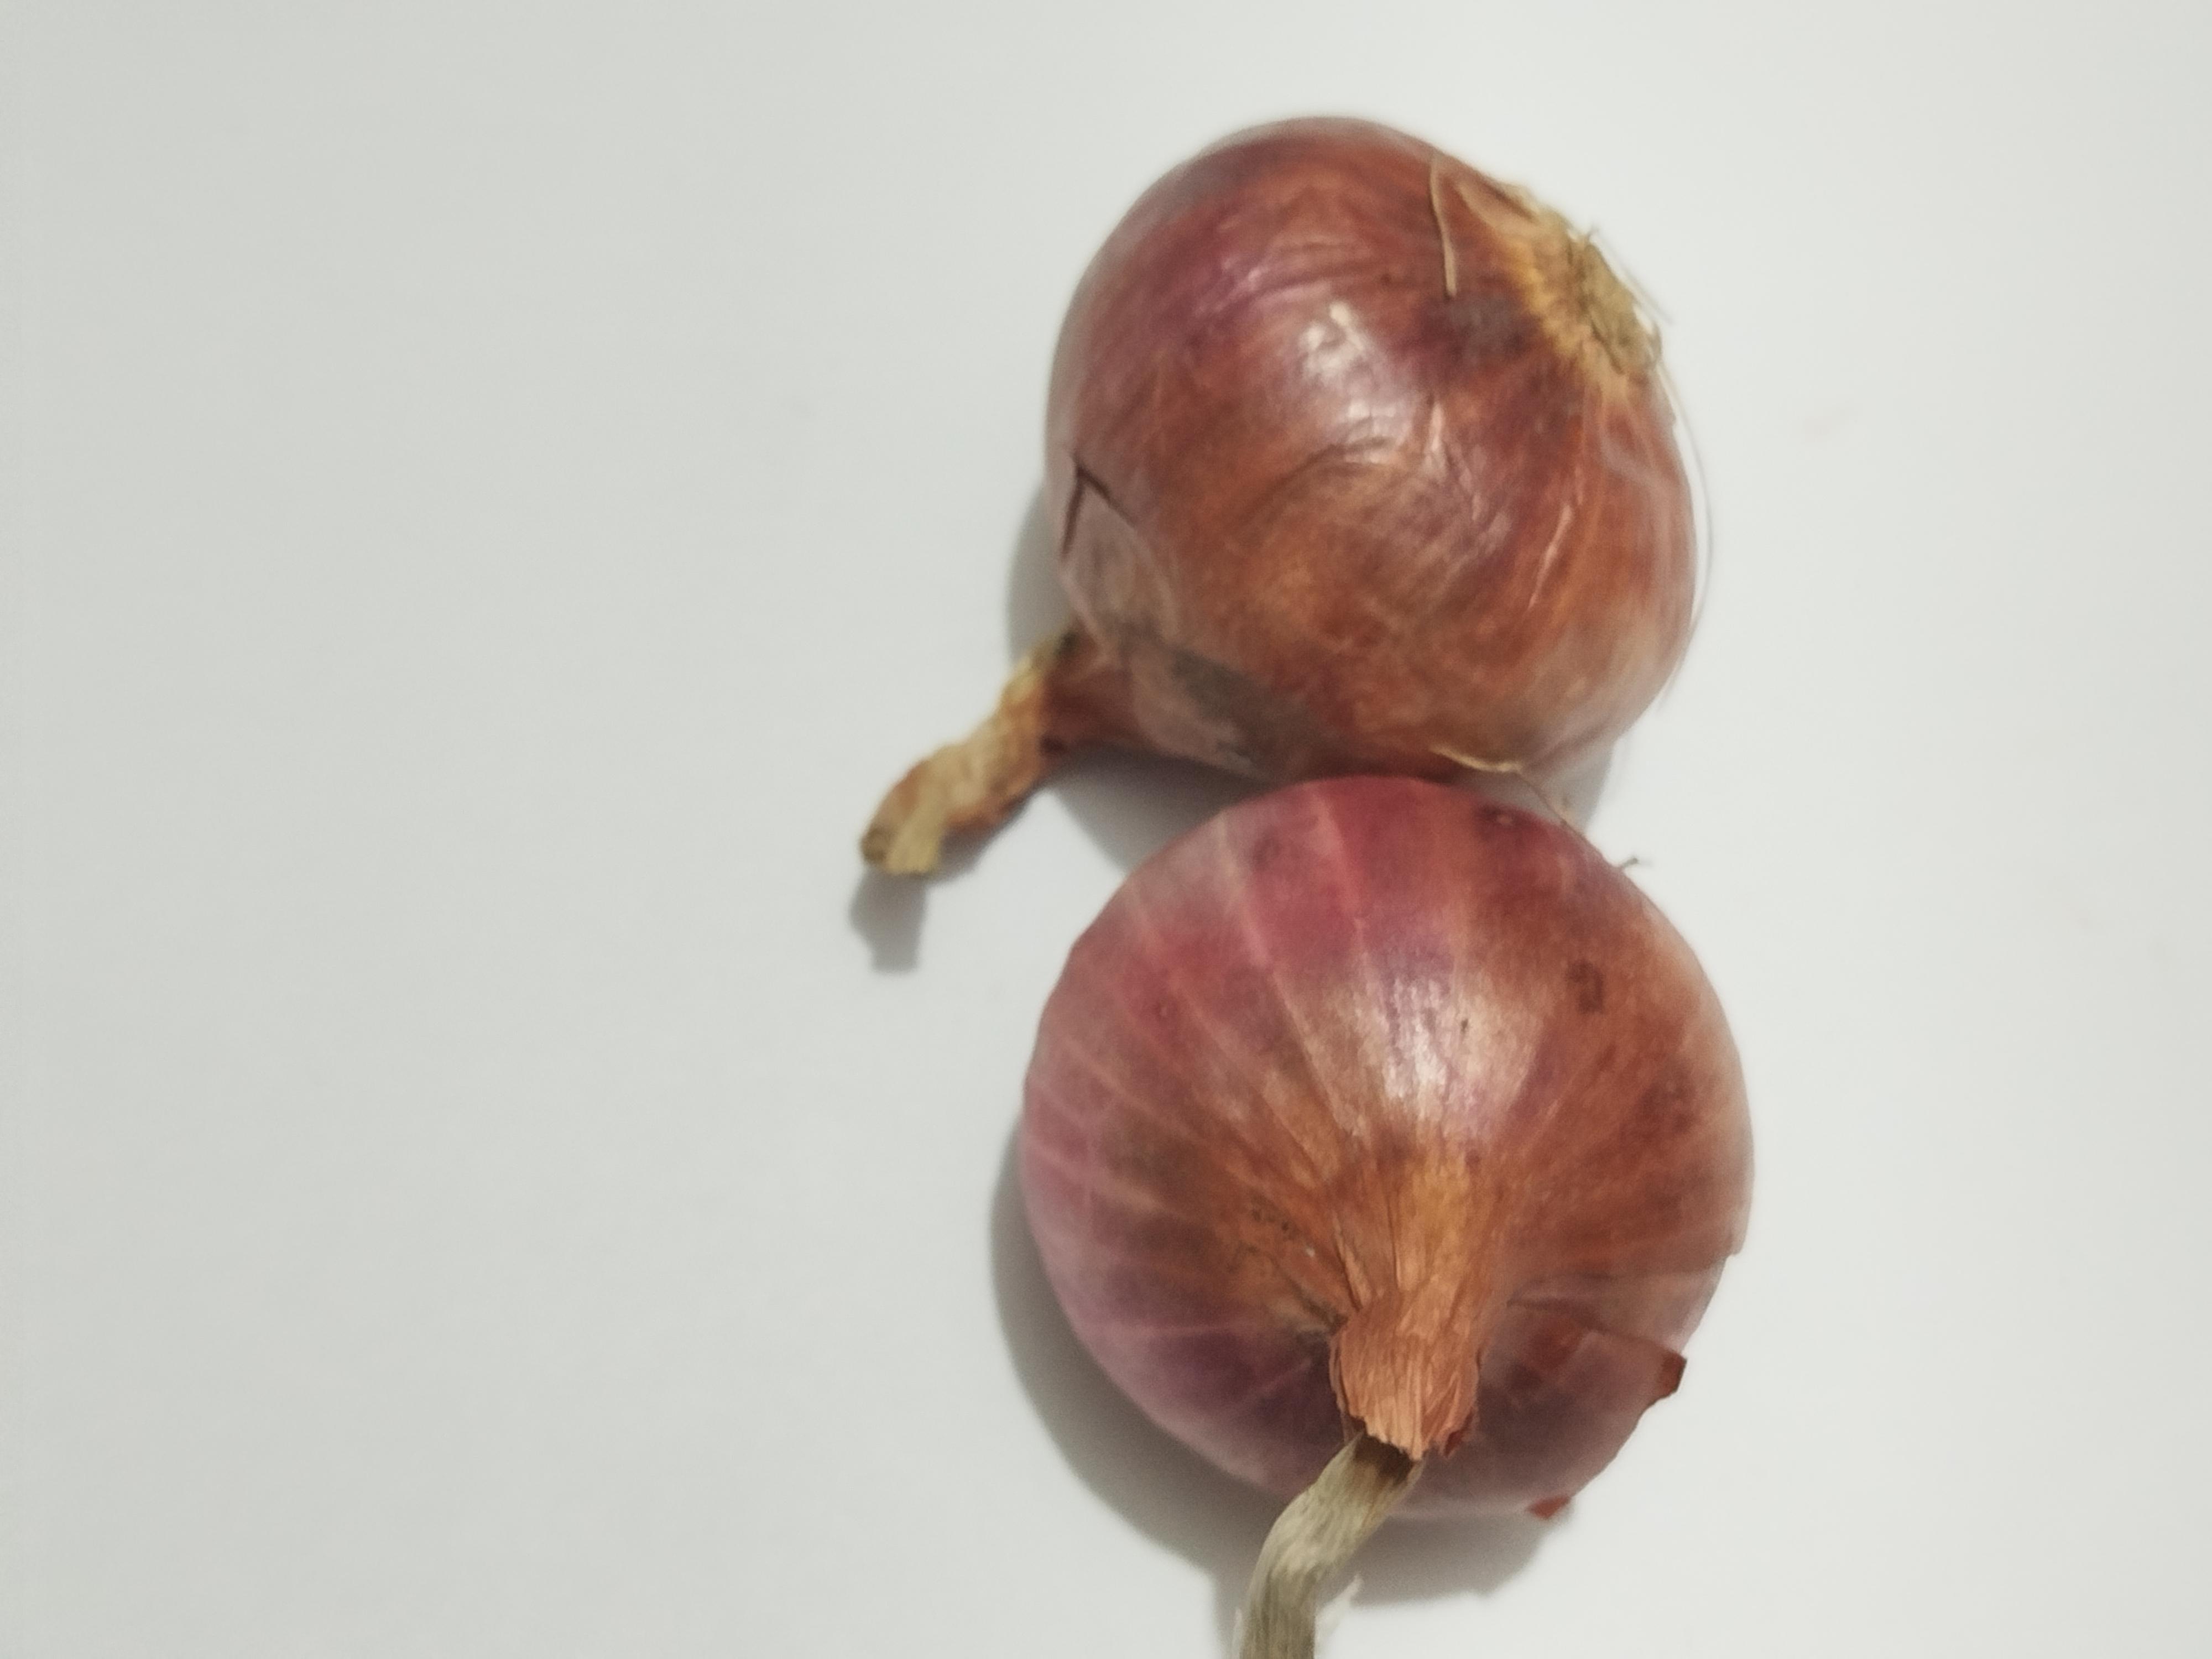
Label: Onion